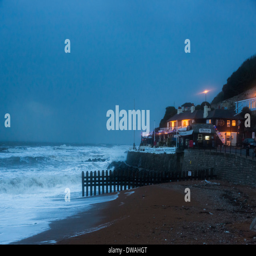
rough sea and breaking waves at night in a storm